Bigger (film)

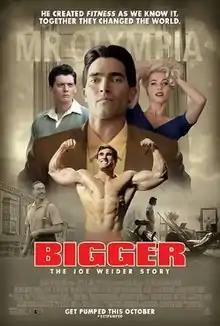

Bigger (styled as Bigger: The Joe Weider Story) is a 2018 American comedy drama film by director George Gallo about the life of real life bodybuilders Joe and Ben Weider.